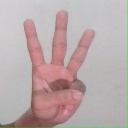
अक्षर: व